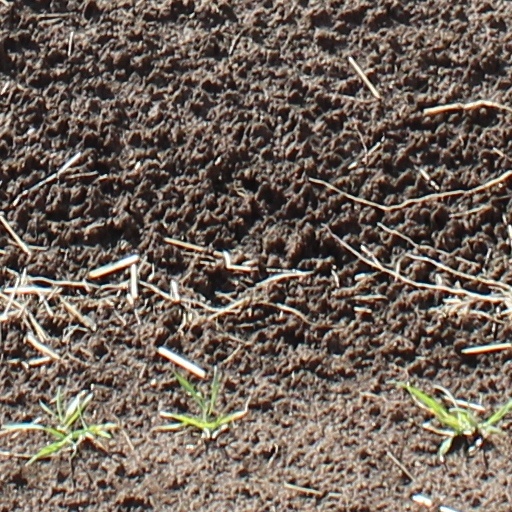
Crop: wheat